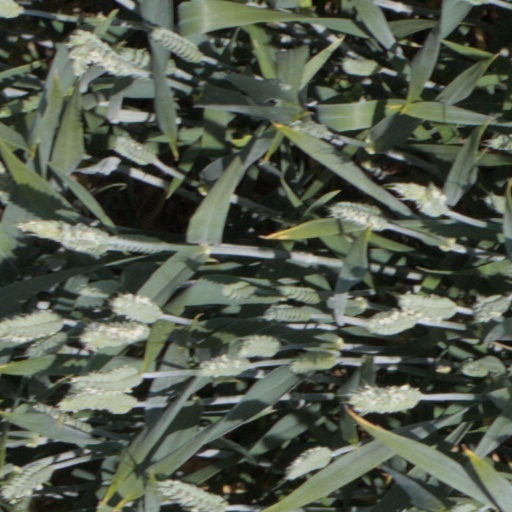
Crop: wheat